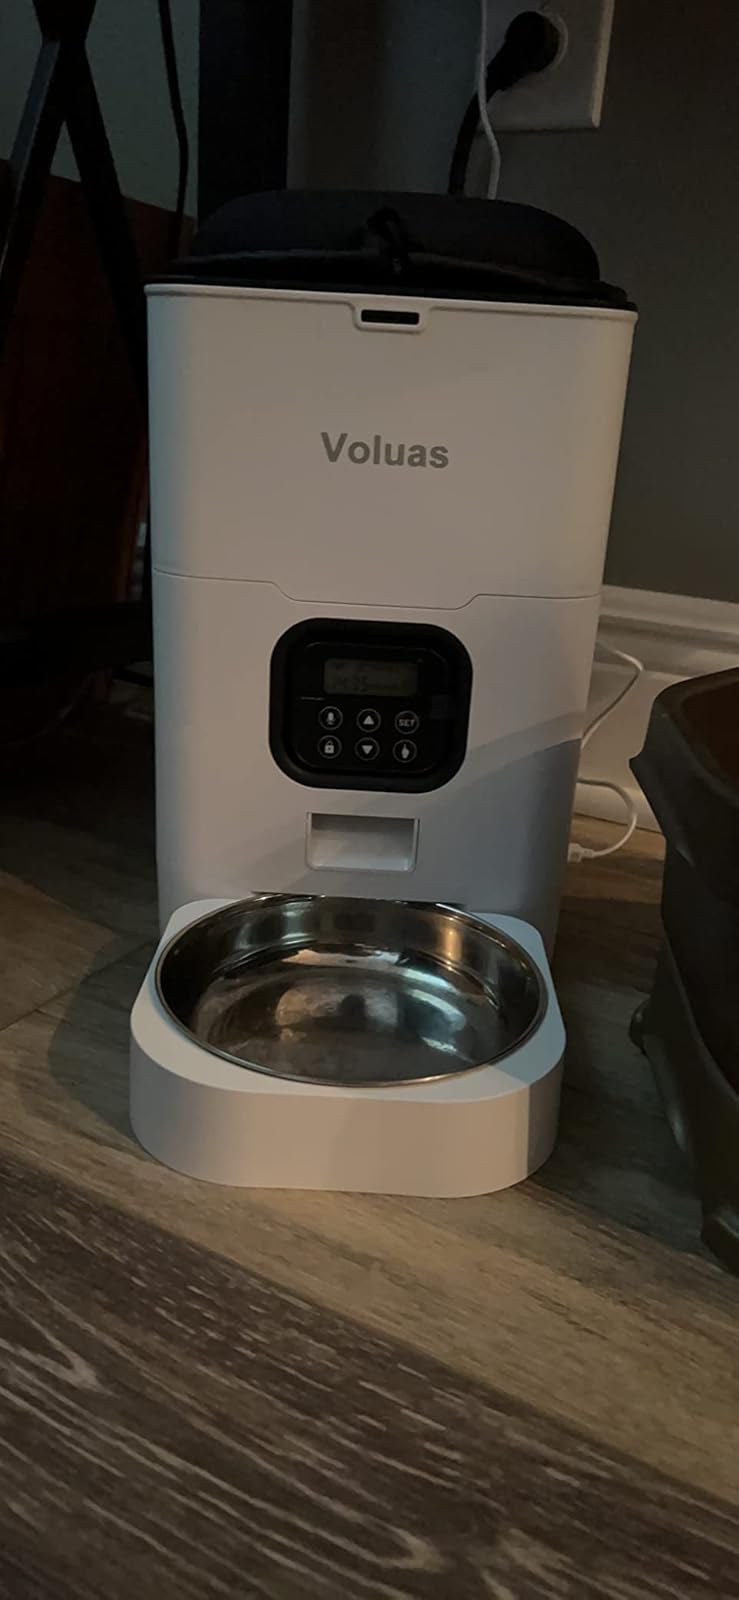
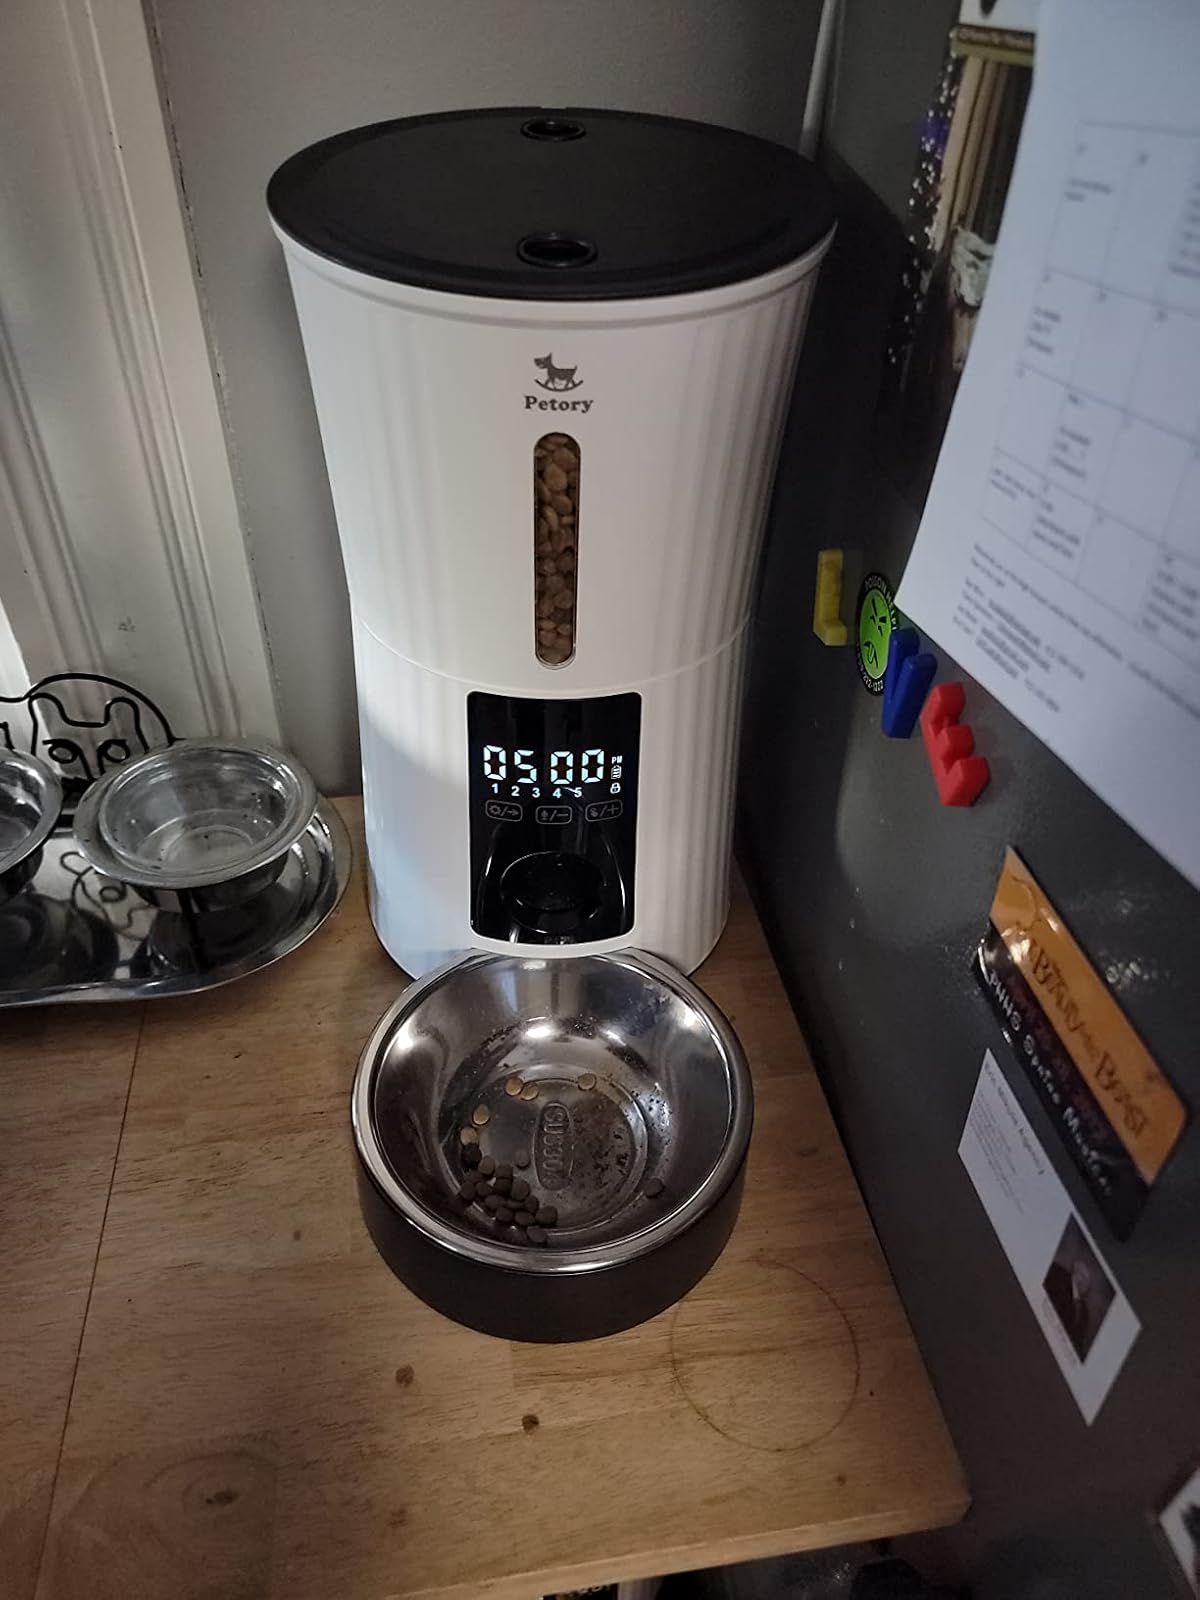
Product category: items_feeder
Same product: no